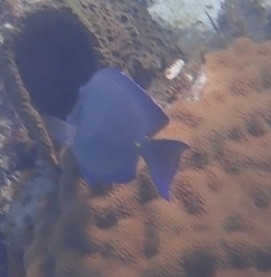
Acanthurus coeruleus (Atlantic Blue Tang)